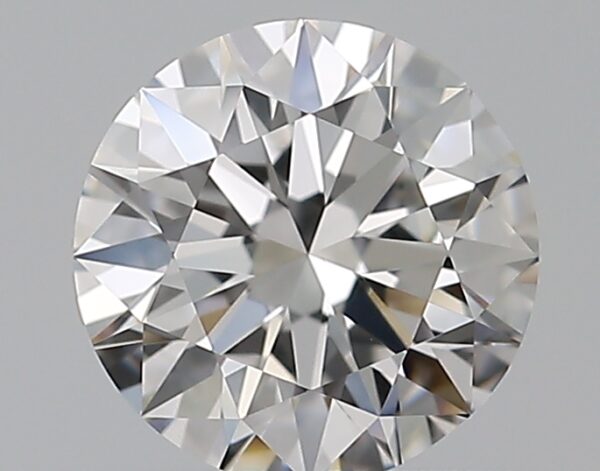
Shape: round
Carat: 0.63
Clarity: VVS2
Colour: D
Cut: EX
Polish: EX
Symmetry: EX
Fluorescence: N
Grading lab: GIA
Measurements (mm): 5.51 x 5.52 x 3.39